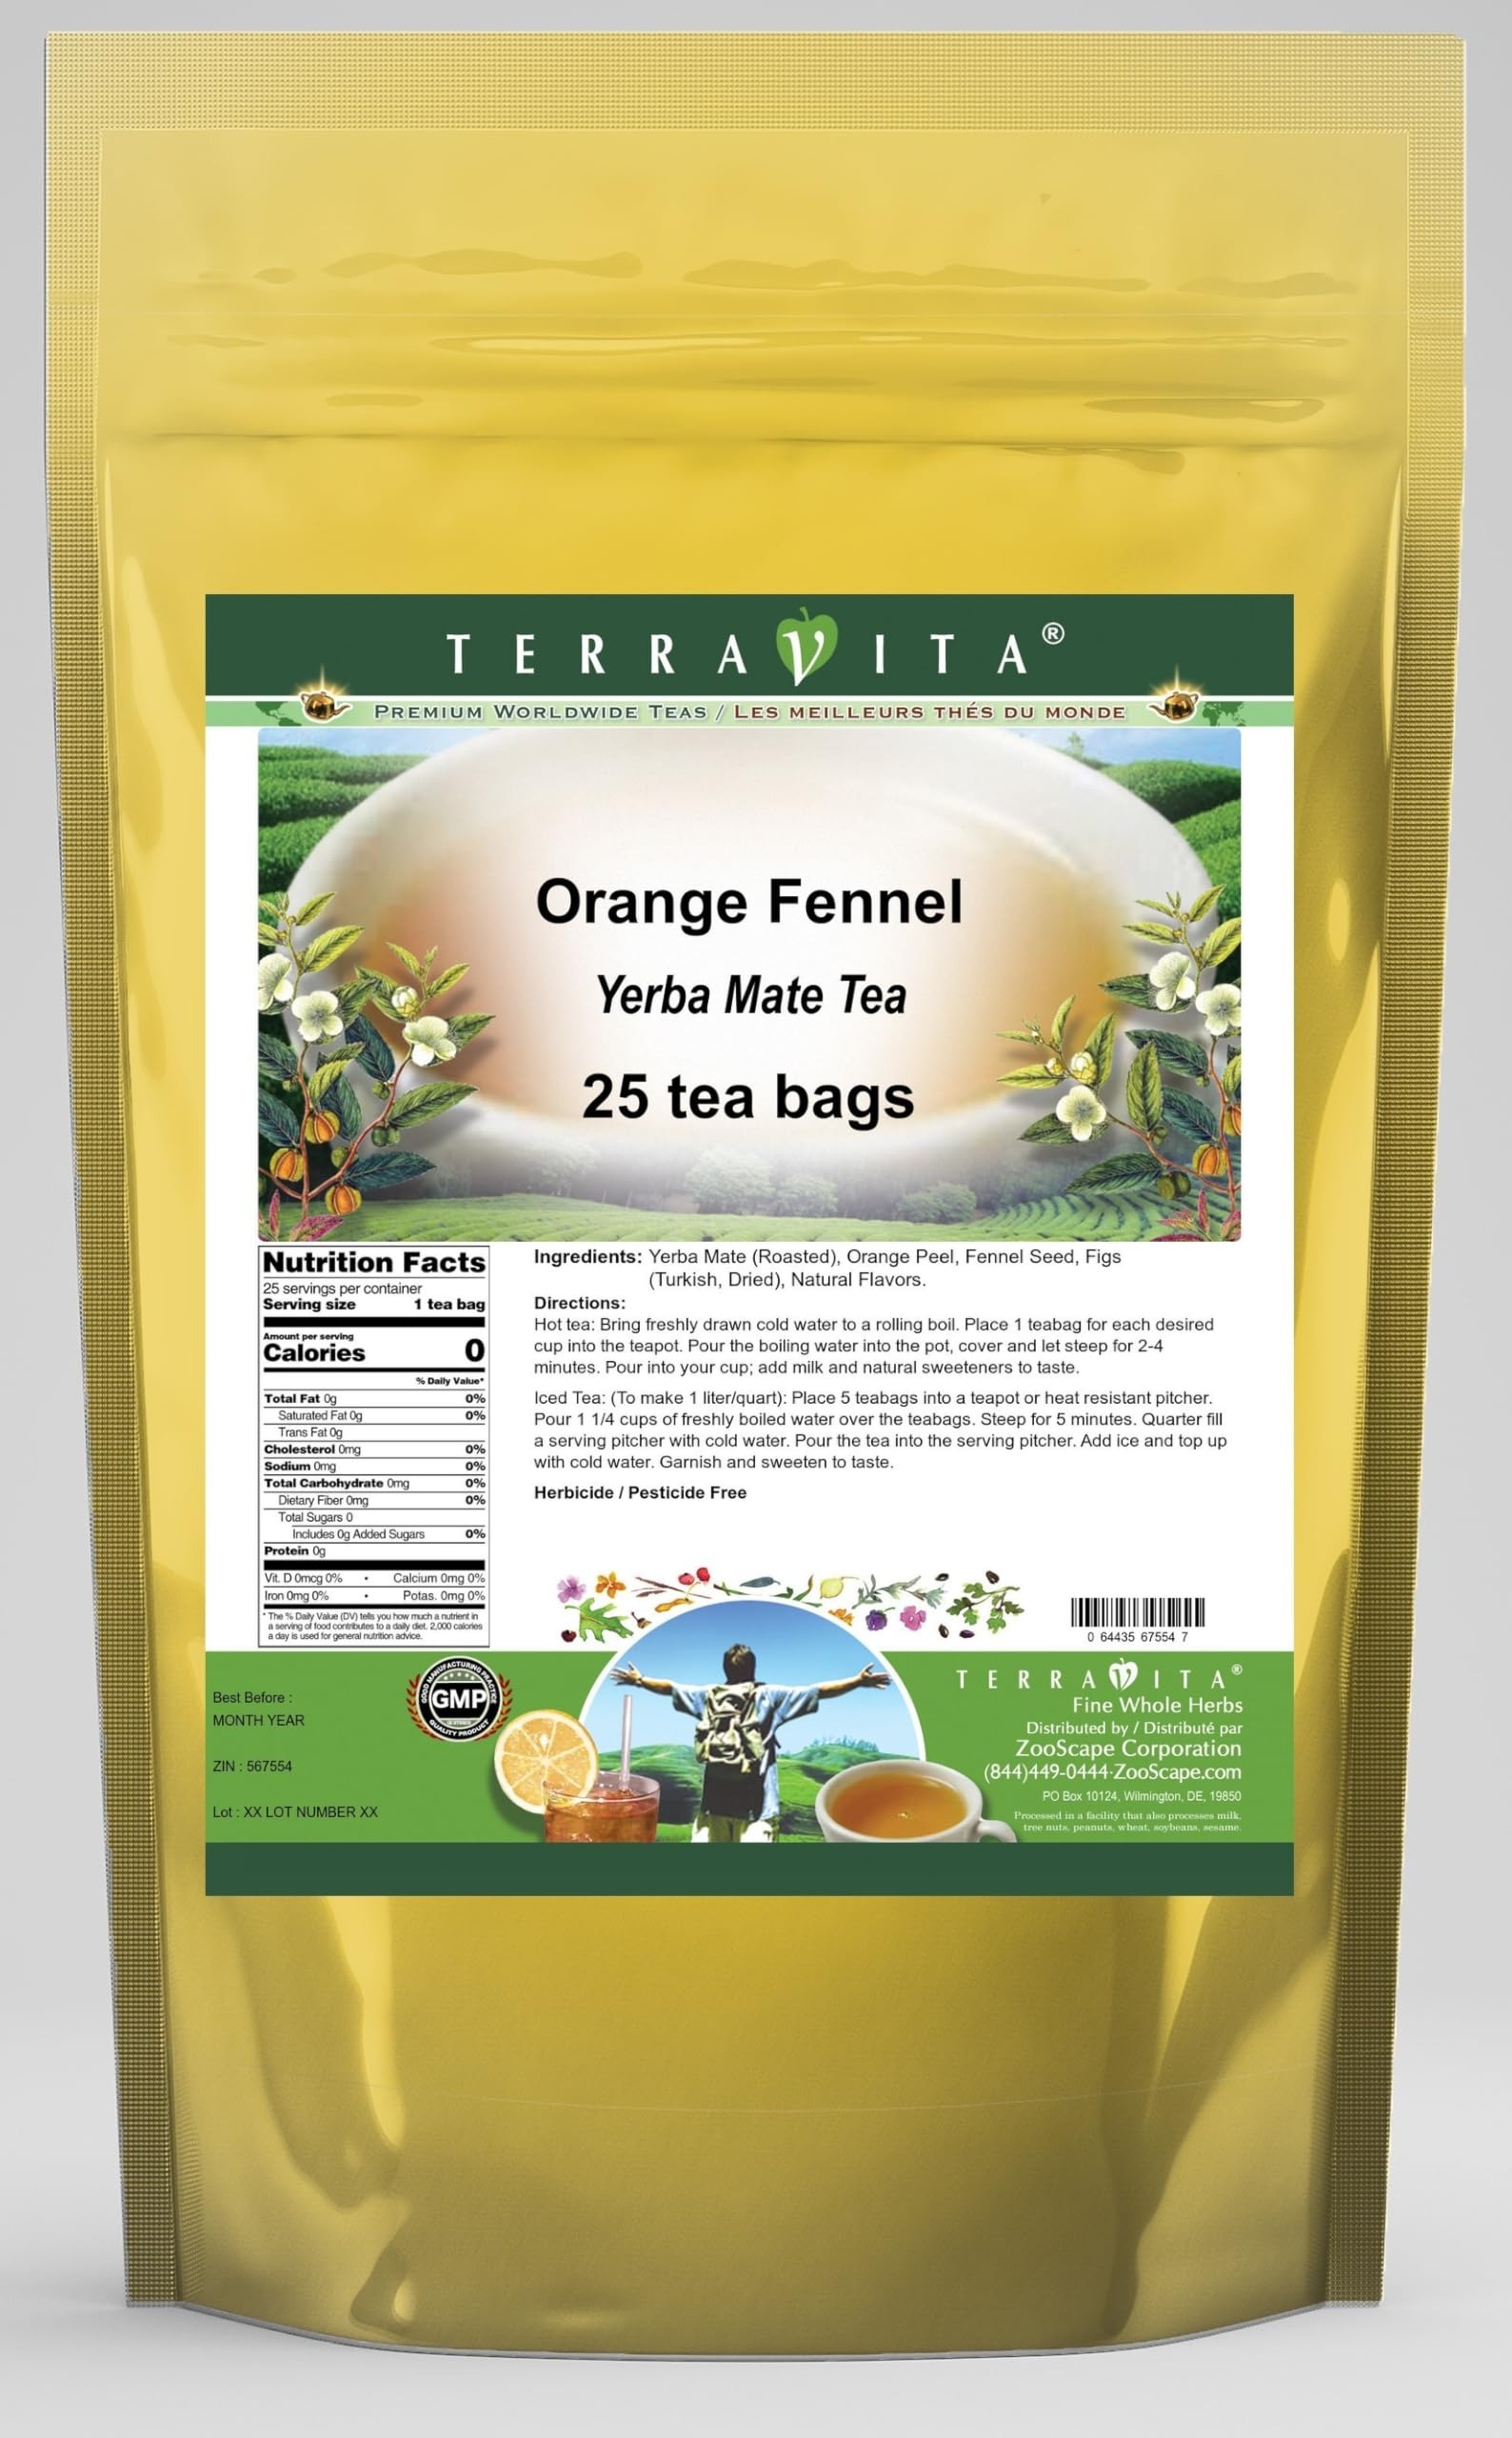
Item Name: Orange Fennel Yerba Mate Tea (25 tea bags, ZIN: 567554) - 3 Pack
Bullet Point 1: Our Orange Fennel Yerba Mate tea is a scrumptuous all-natural flavored Yerba Mate coffee substitute with Orange Peel, Fennel Seed and Figs (Turkish, Dried) that will refresh you with its terrific taste! You will enjoy the earthy and acidity-free Orange Fennel aroma and flavor again and again! - Ingredients: Yerba Mate, Orange Peel, Fennel Seed, Figs (Turkish, Dried) and Natural Orange Fennel Flavor.
Bullet Point 2: No fillers.
Bullet Point 3: Manufacturer: TerraVita
Bullet Point 4: Size: 25 tea bags
Bullet Point 5: Yerba Mate Tea Bags - Packed in a convenient upright pouch!
Product Description: Our Orange Fennel Yerba Mate tea is a scrumptuous all-natural flavored Yerba Mate coffee substitute with Orange Peel, Fennel Seed and Figs (Turkish, Dried) that will refresh you with its terrific taste! You will enjoy the earthy and acidity-free Orange Fennel aroma and flavor again and again! - Ingredients: Yerba Mate, Orange Peel, Fennel Seed, Figs (Turkish, Dried) and Natural Orange Fennel Flavor. - Hot tea brewing method: Bring freshly drawn cold water to a rolling boil. Place 1 teabag for each desired cup into the teapot. Pour the boiling water into the pot, cover and let steep for 2-4 minutes. Pour into your cup; add milk and natural sweeteners to taste. - Iced tea brewing method: (To make 1 liter/quart): Place 5 teabags into a teapot or heat resistant pitcher. Pour 1 1/4 cups of freshly boiled water over the teabags. Steep for 5 minutes. Quarter fill a serving pitcher with cold water. Pour the tea into the serving pitcher. Add ice and top up with cold water. Garnish and sweeten to taste. - TerraVita is an exclusive line of premium-quality, natural source products that use only the finest, purest and most potent ingredients found around the world. TerraVita is hallmarked by the highest possible standards of purity, potency, stability and freshness. All of our products are prepared with the highest elements of quality control, from raw materials through the entire manufacturing process, up to and including the moment that the bottles or bags are sealed for freshness and shipped out to you. Our highest possible standards are certified by independent laboratories and backed by our personal guarantee. - TerraVita exists to meet and ensure your family's health and wellness without the harmful effects of chemicals and health products. We strive to make all of our product
Value: 75.0
Unit: Count

Price: 54.69